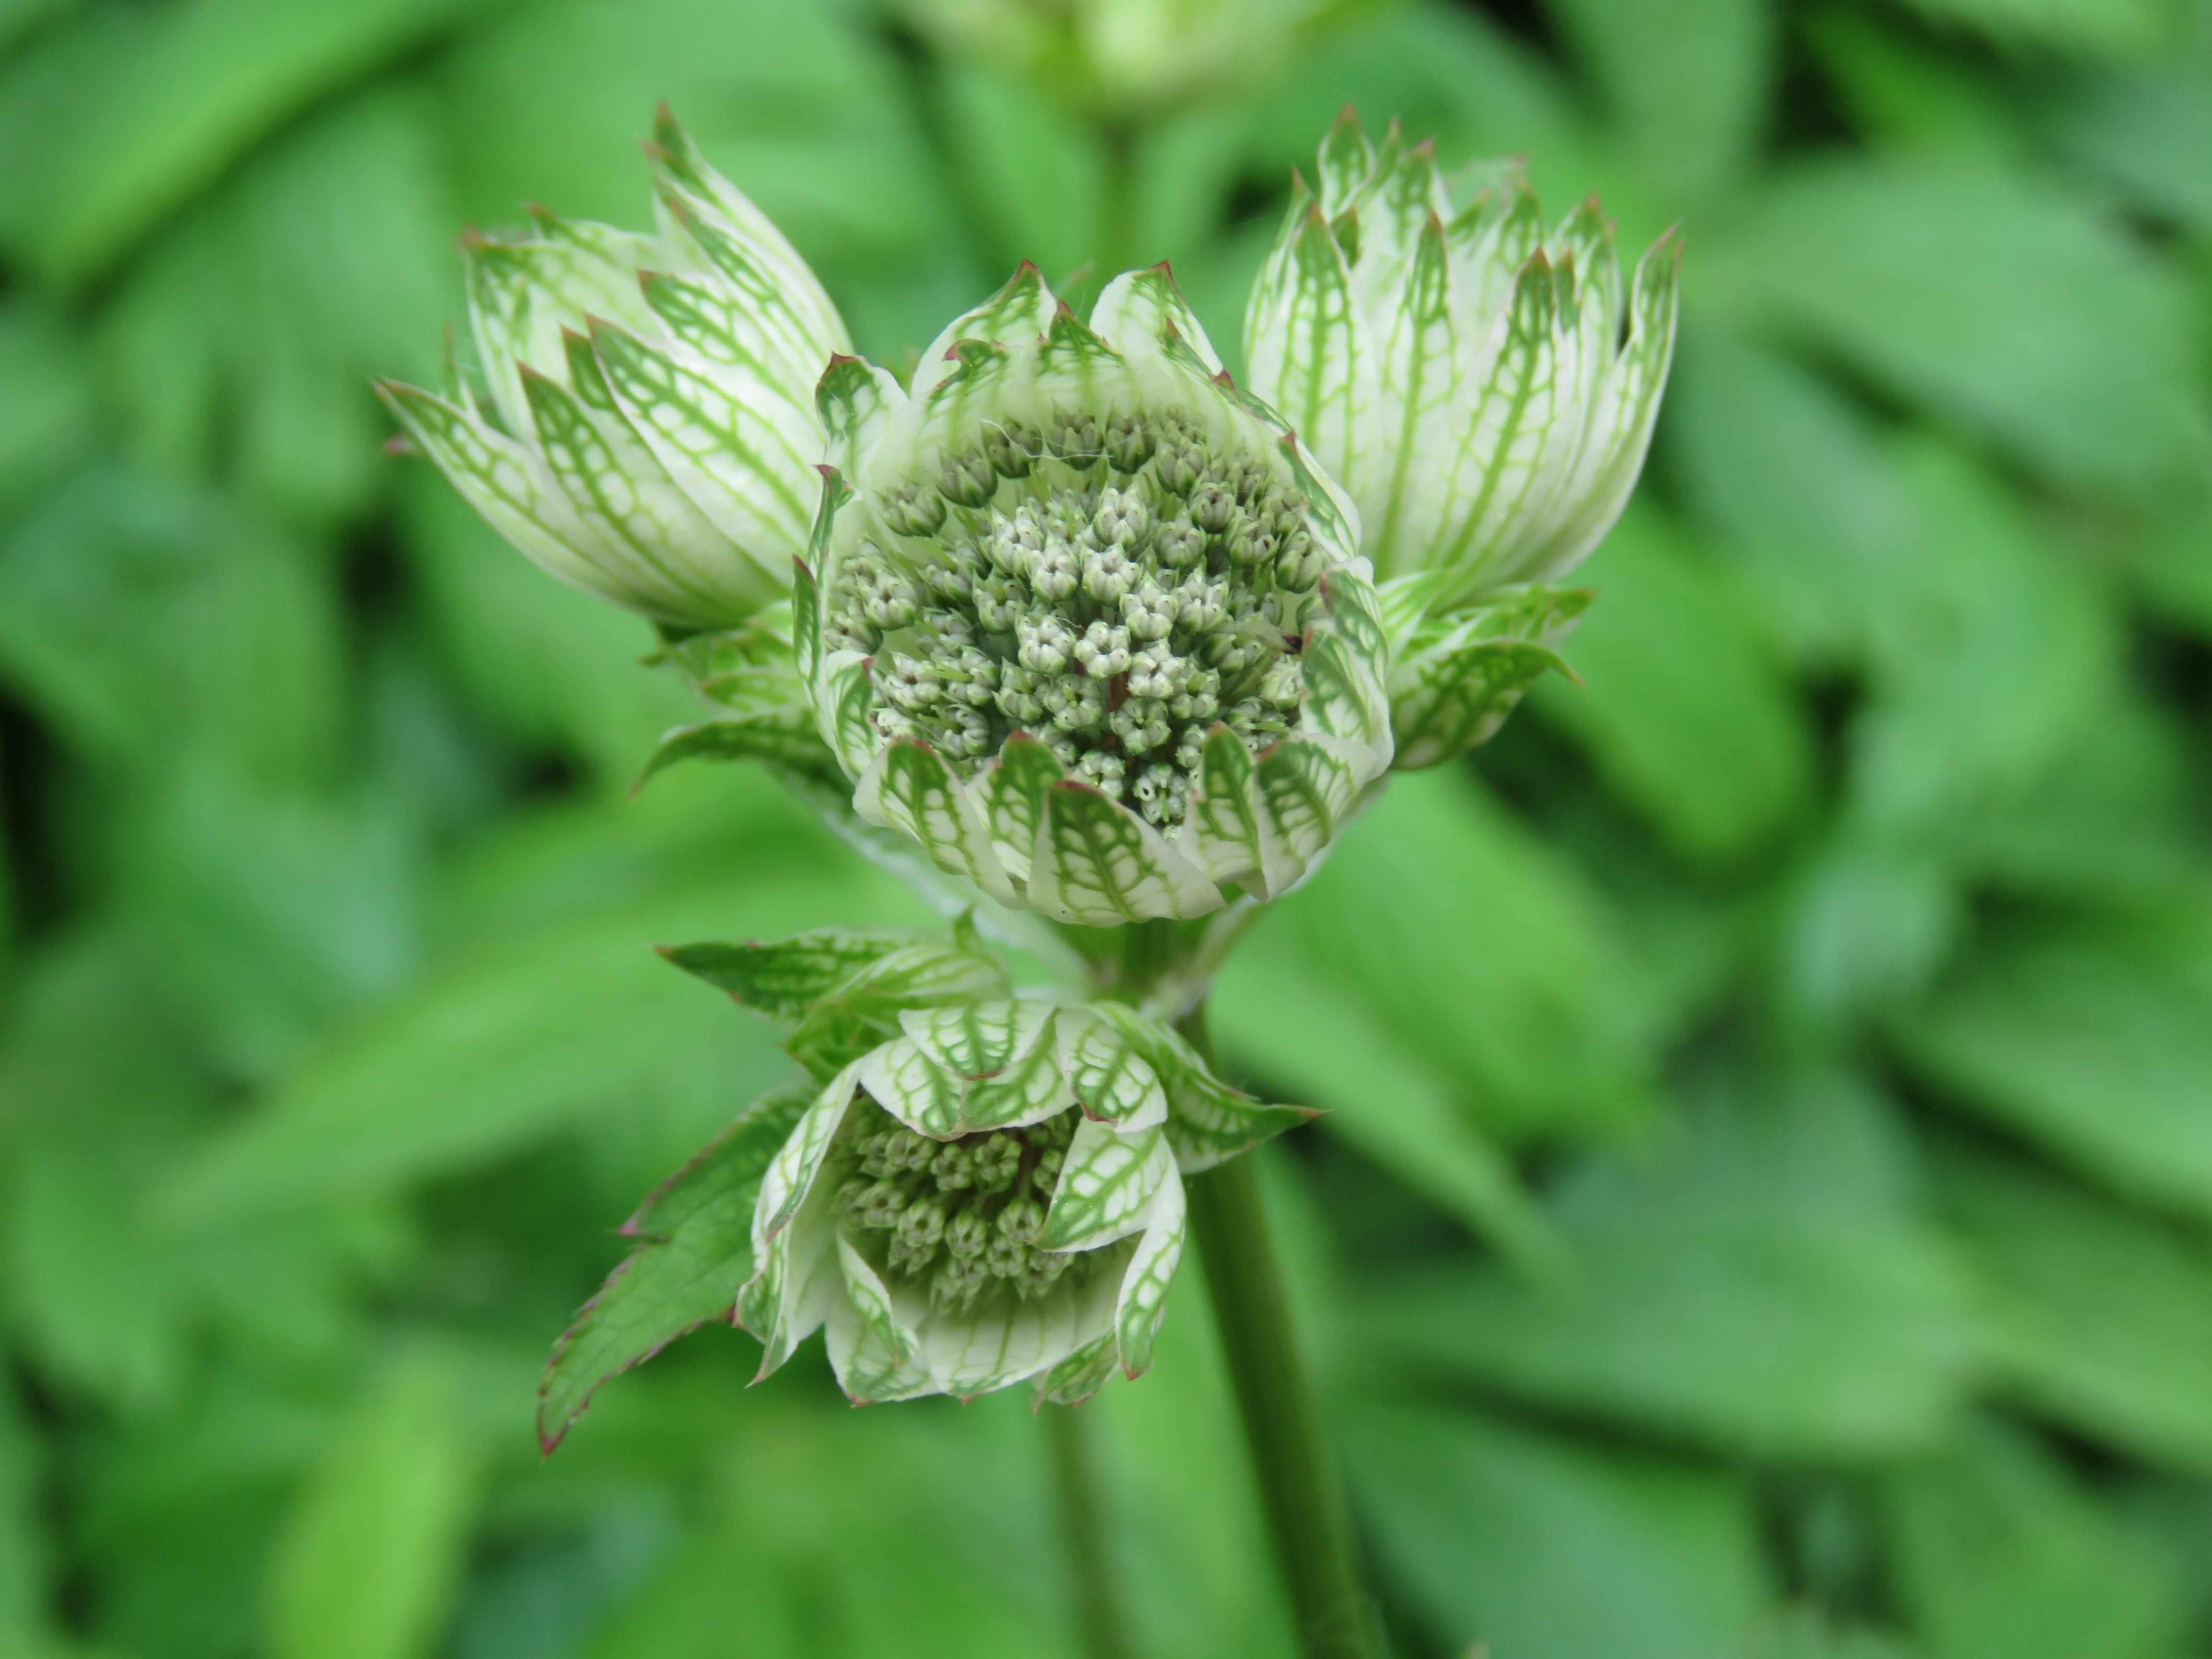
nature, plant, flower, summer, spring, green, herb, produce, botany, flora, clover, wildflower, leaves, macro photography, anthriscus, flowering plant, daisy family, cow parsley, plant stem, land plant, parsley family